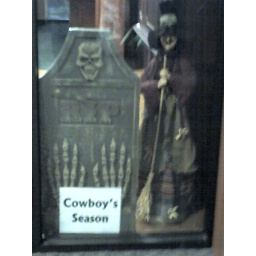
Halloween decorations in the insurance office on my floor